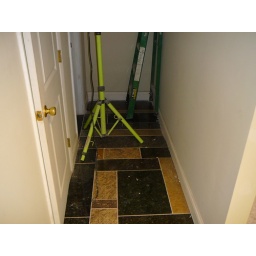
This is the floor in the entrance of the bathroom